Answer in natural language. Considering the relative positions, is brown wooden bat (marked C) above or below black colour chair (marked A)? Choose between the following options: below or above
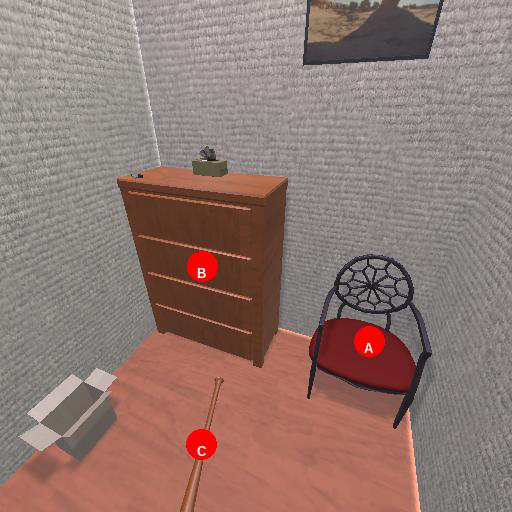
<answer>below</answer>